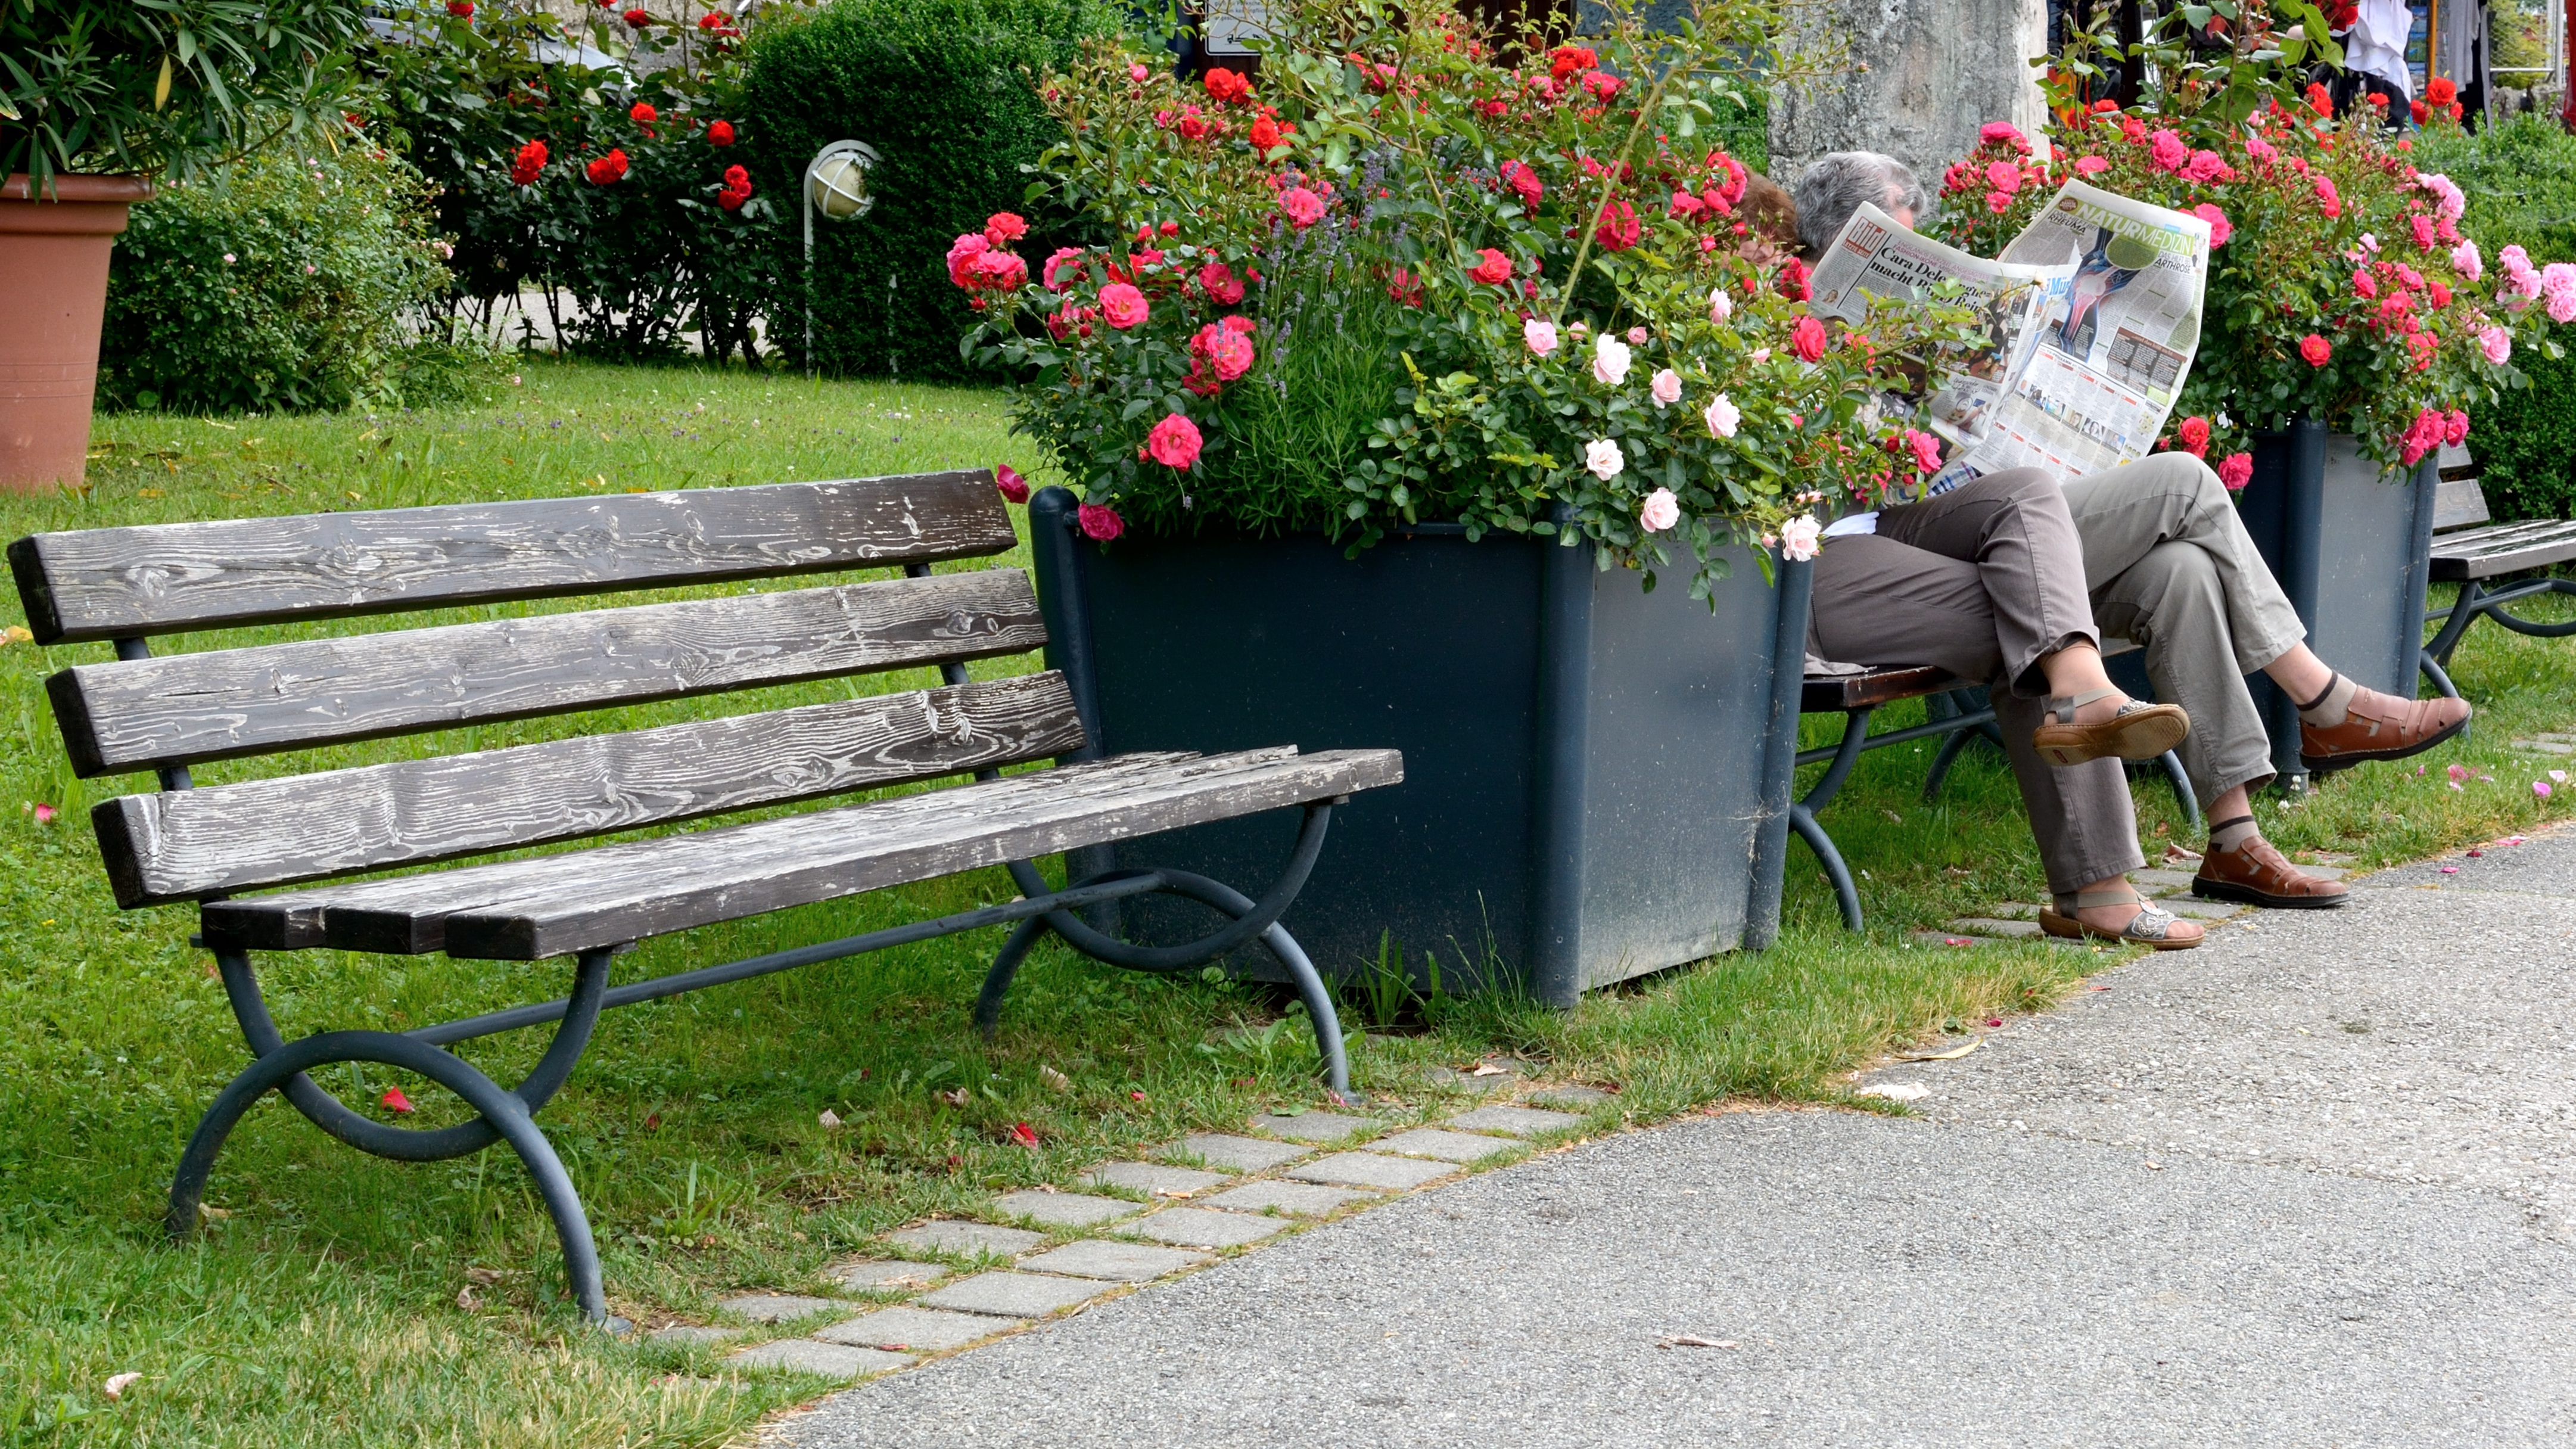
read, bench, lawn, flower, seat, newspaper, cottage, backyard, rest, furniture, garden, bank, information, news, yard